Miranda (moon)

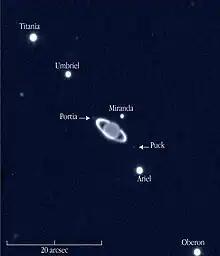
Miranda, Uranus, and its other moons photographed by the Cerro Paranal Observatory.

Miranda was discovered on 16 February 1948 by planetary astronomer Gerard Kuiper using the McDonald Observatory's Otto Struve Telescope. Its motion around Uranus was confirmed on 1 March 1948. It was the first satellite of Uranus discovered in nearly 100 years. Kuiper elected to name the object "Miranda" after the character in Shakespeare's "The Tempest", because the four previously discovered moons of Uranus, Ariel, Umbriel, Titania, and Oberon, had all been named after characters of Shakespeare or Alexander Pope. However, the previous moons had been named specifically after fairies, whereas Miranda was a human. Subsequently discovered satellites of Uranus were named after characters from Shakespeare and Pope, whether fairies or not. The moon is also designated Uranus V.